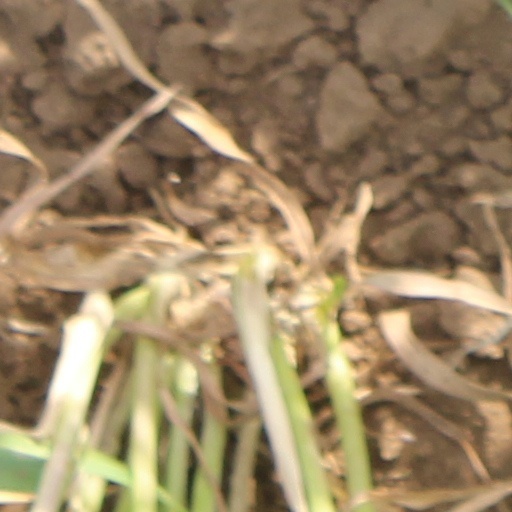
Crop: wheat